Merchant Hotel (Portland, Oregon)

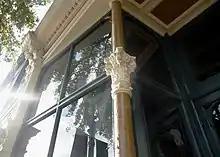
Detail of the building's exterior, 2010

The Merchant Hotel, also known as the Merchants' Hotel, is a historic former hotel building in Portland, Oregon, United States. It is located at 121 N.W. Second Avenue in Old Town Chinatown. It is a contributing property in the Portland Skidmore/Old Town Historic District, which was listed on the U.S. National Register of Historic Places in 1975 and designated a National Historic Landmark District in 1977. It is one of the few remaining examples of Victorian Italianate, cast iron architecture on the West Coast. It occupies half of a city block, specifically along the south side of N.W. Davis Street from Second to Third Avenues.